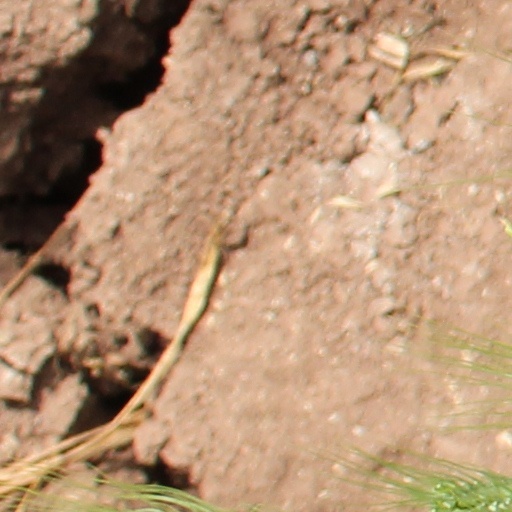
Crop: wheat